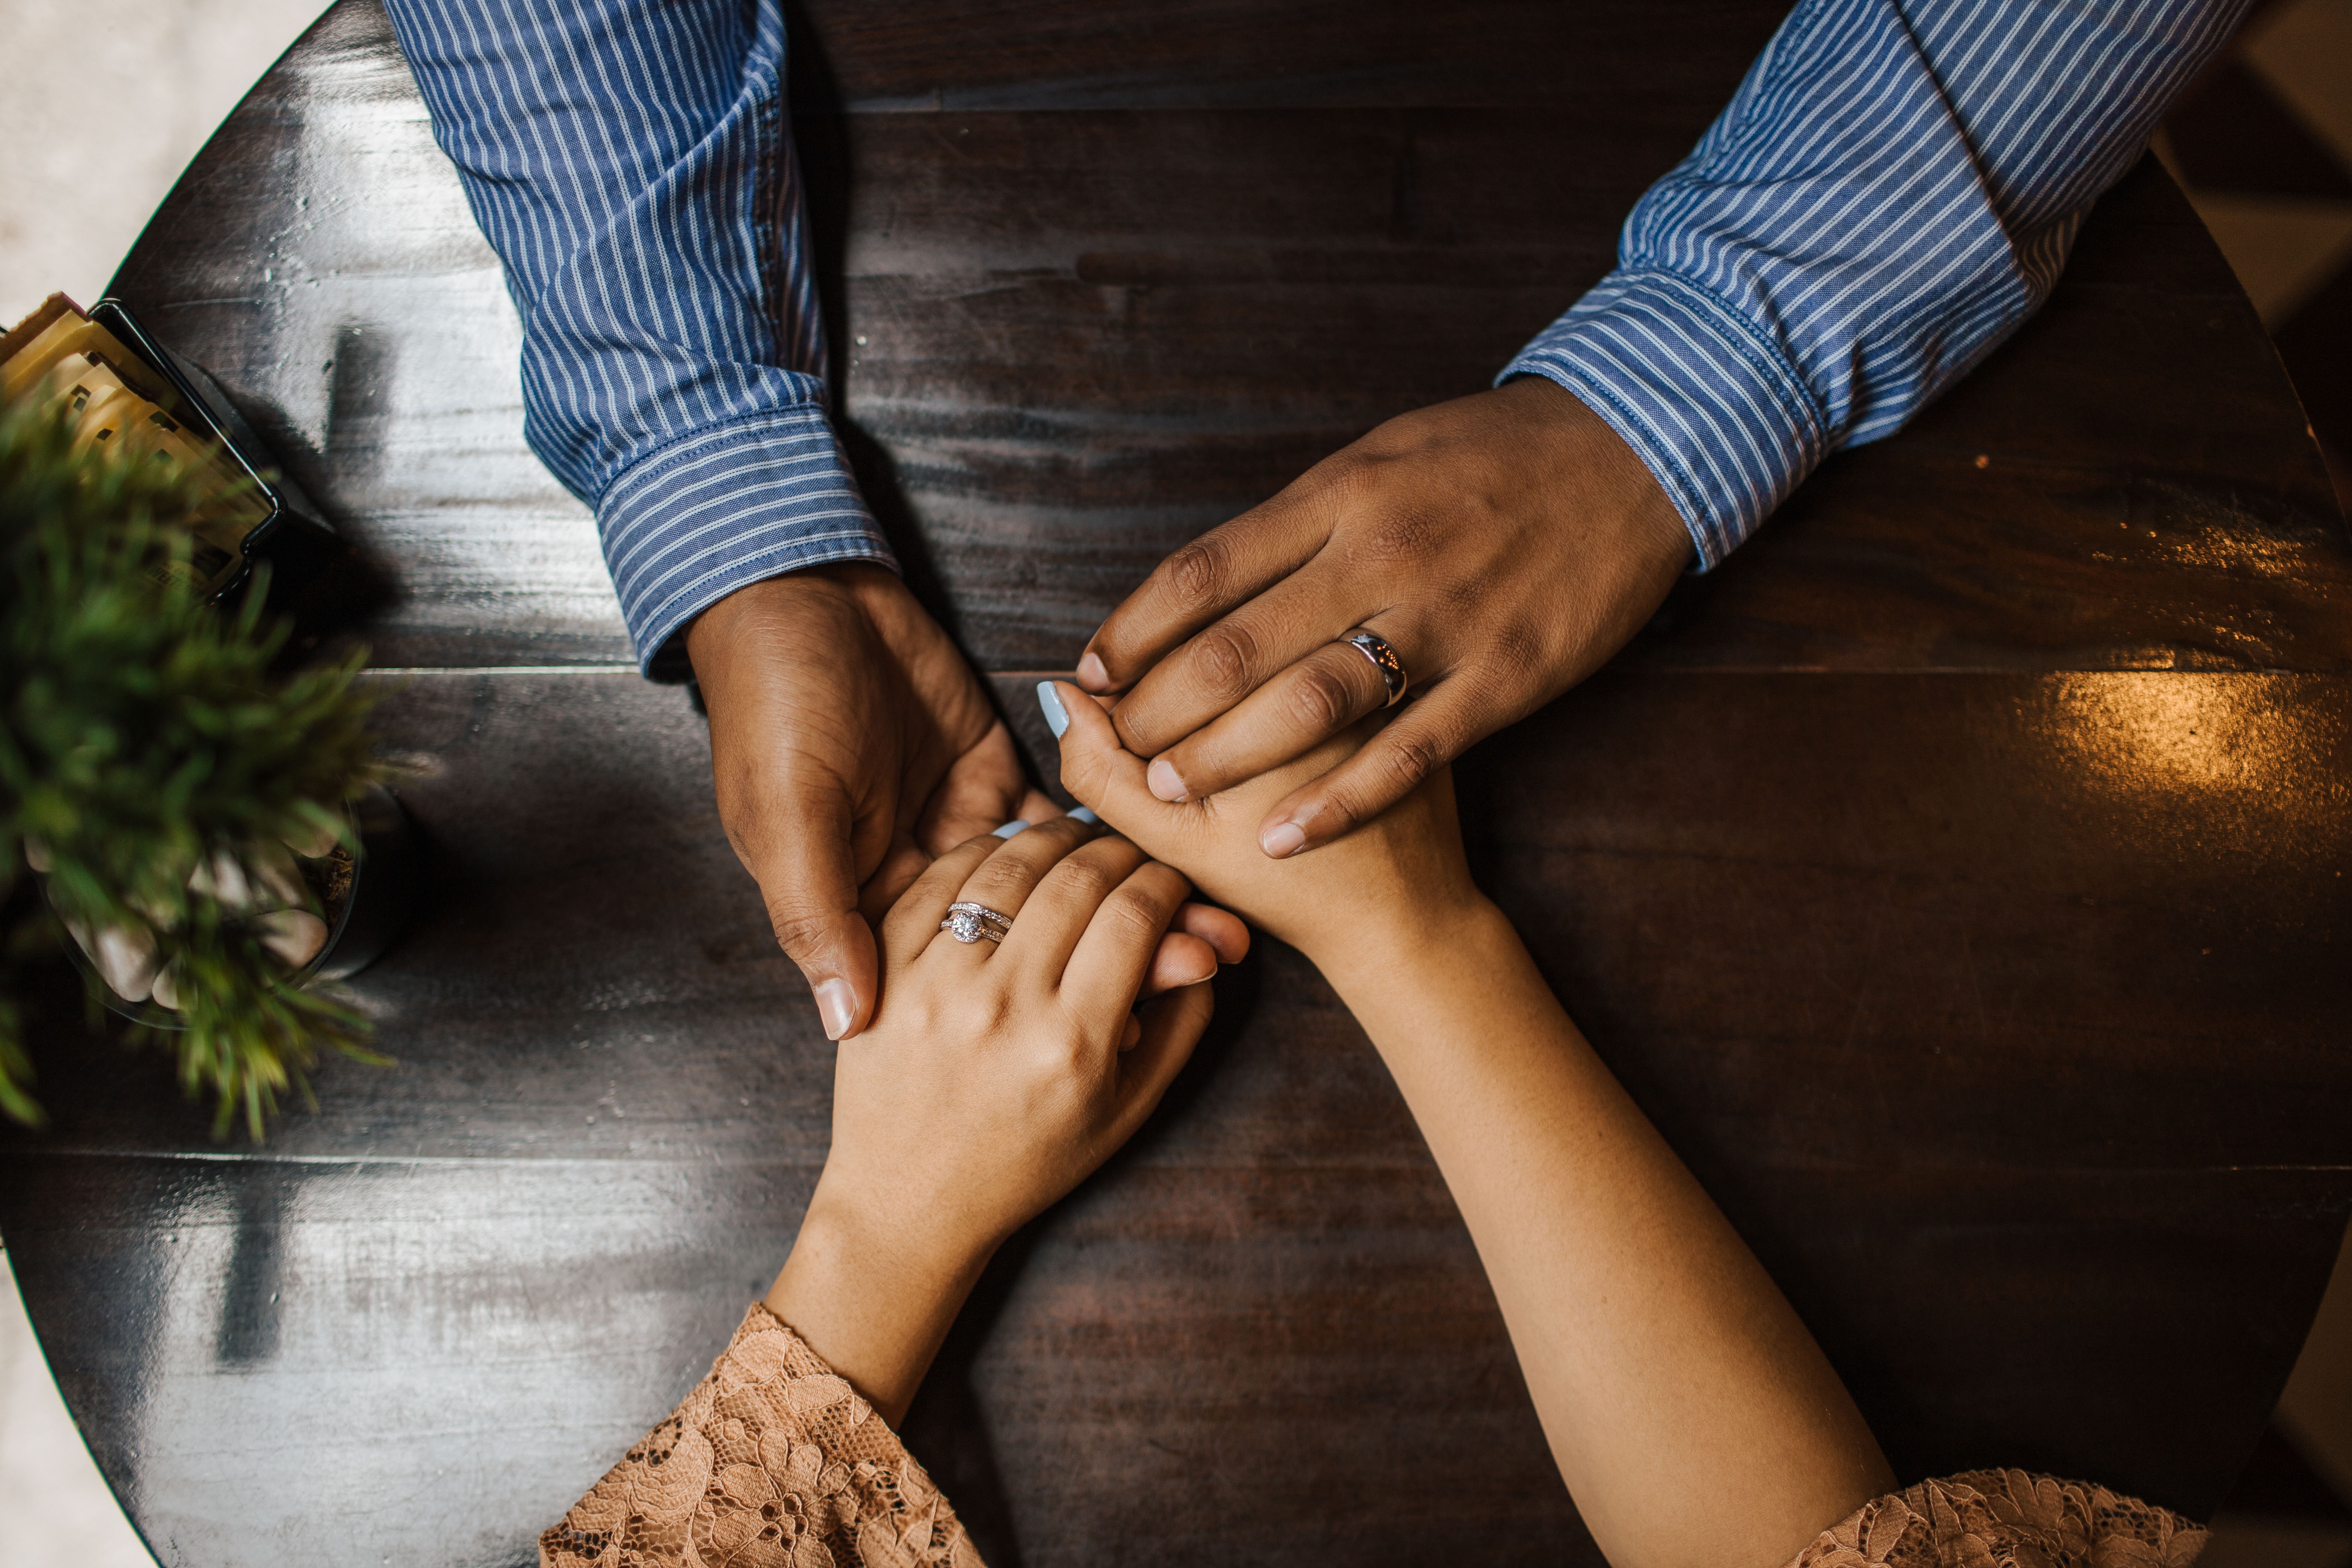
hand, finger, nail, arm, gesture, interaction, wrist, leg, holding hands, photography, wood, plant, human leg